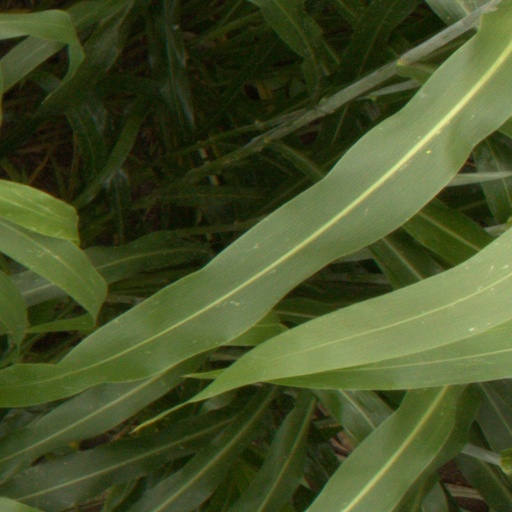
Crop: sorghum